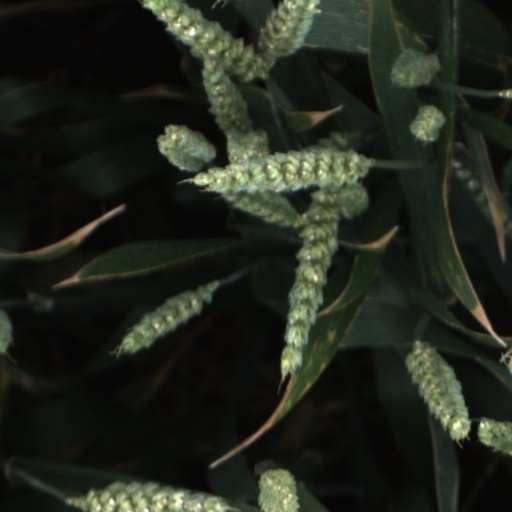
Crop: wheat